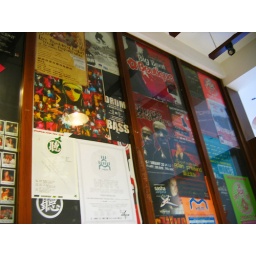
a wall of bar in the bookshop